2006 Egypt Cup final

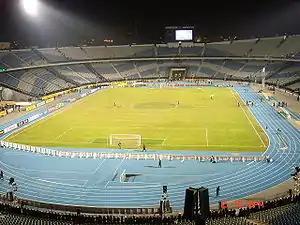
Cairo Stadium Stadium hosted the final

The 2006 Egypt Cup Final was the 74th final of the Egypt Cup, Africa's oldest football cup competition. It was played on 16 June 2006 at Cairo Stadium in Cairo and was contested between Al Ahly and Zamalek. The winners would have entered the 2007 CAF Confederation Cup if they had not already qualified. However, since Al Ahly and Zamalek already qualified for the 2007 CAF Champions League, the Confederation Cup entry went to Ismaily, as they achieved the fourth place in the league.